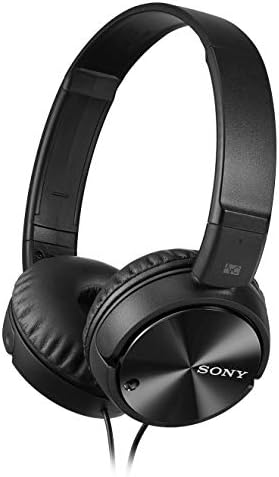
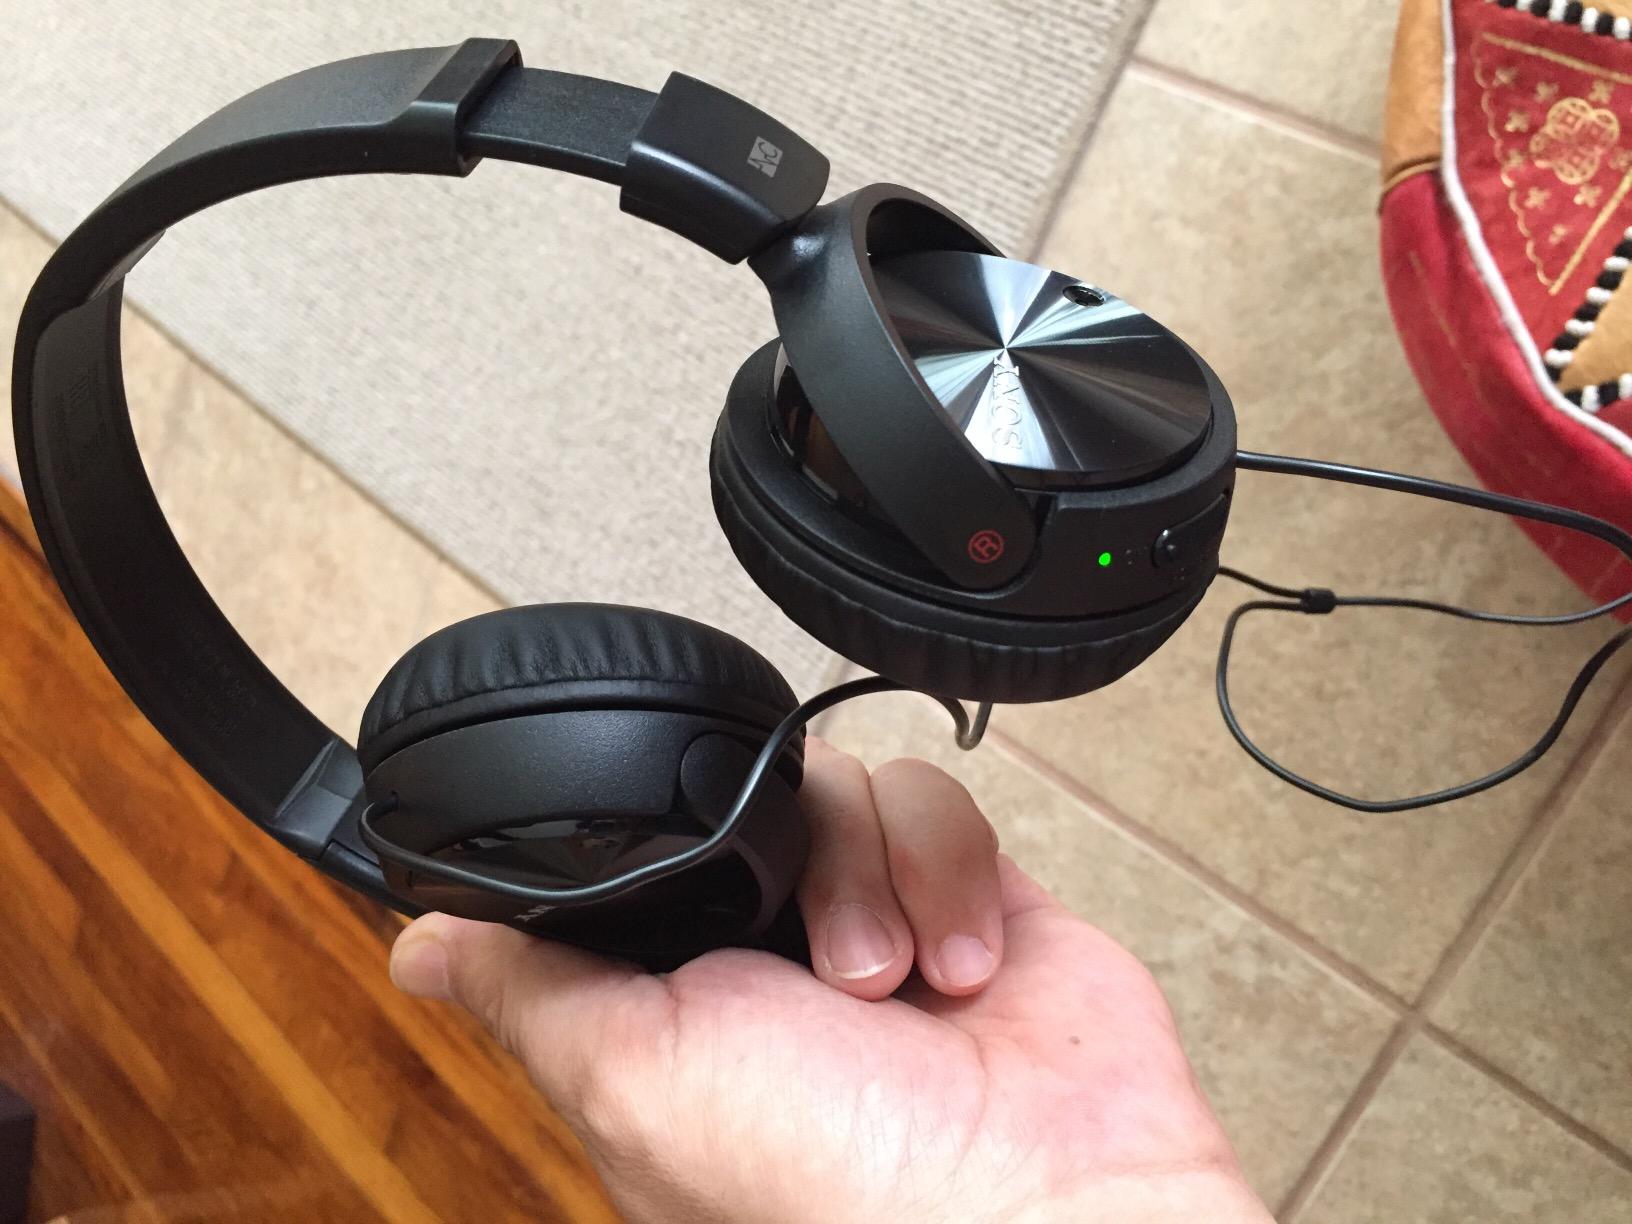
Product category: headphones
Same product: yes